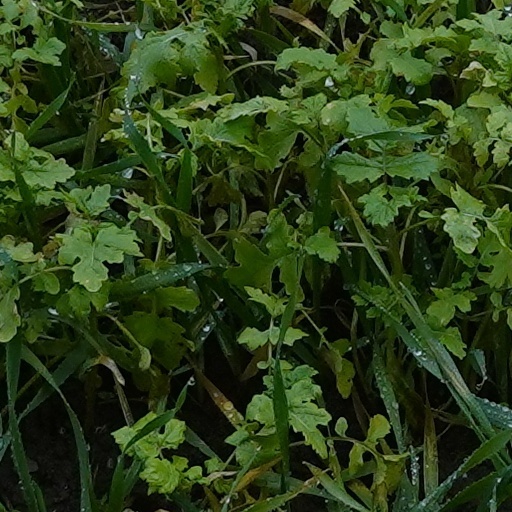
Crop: wheat